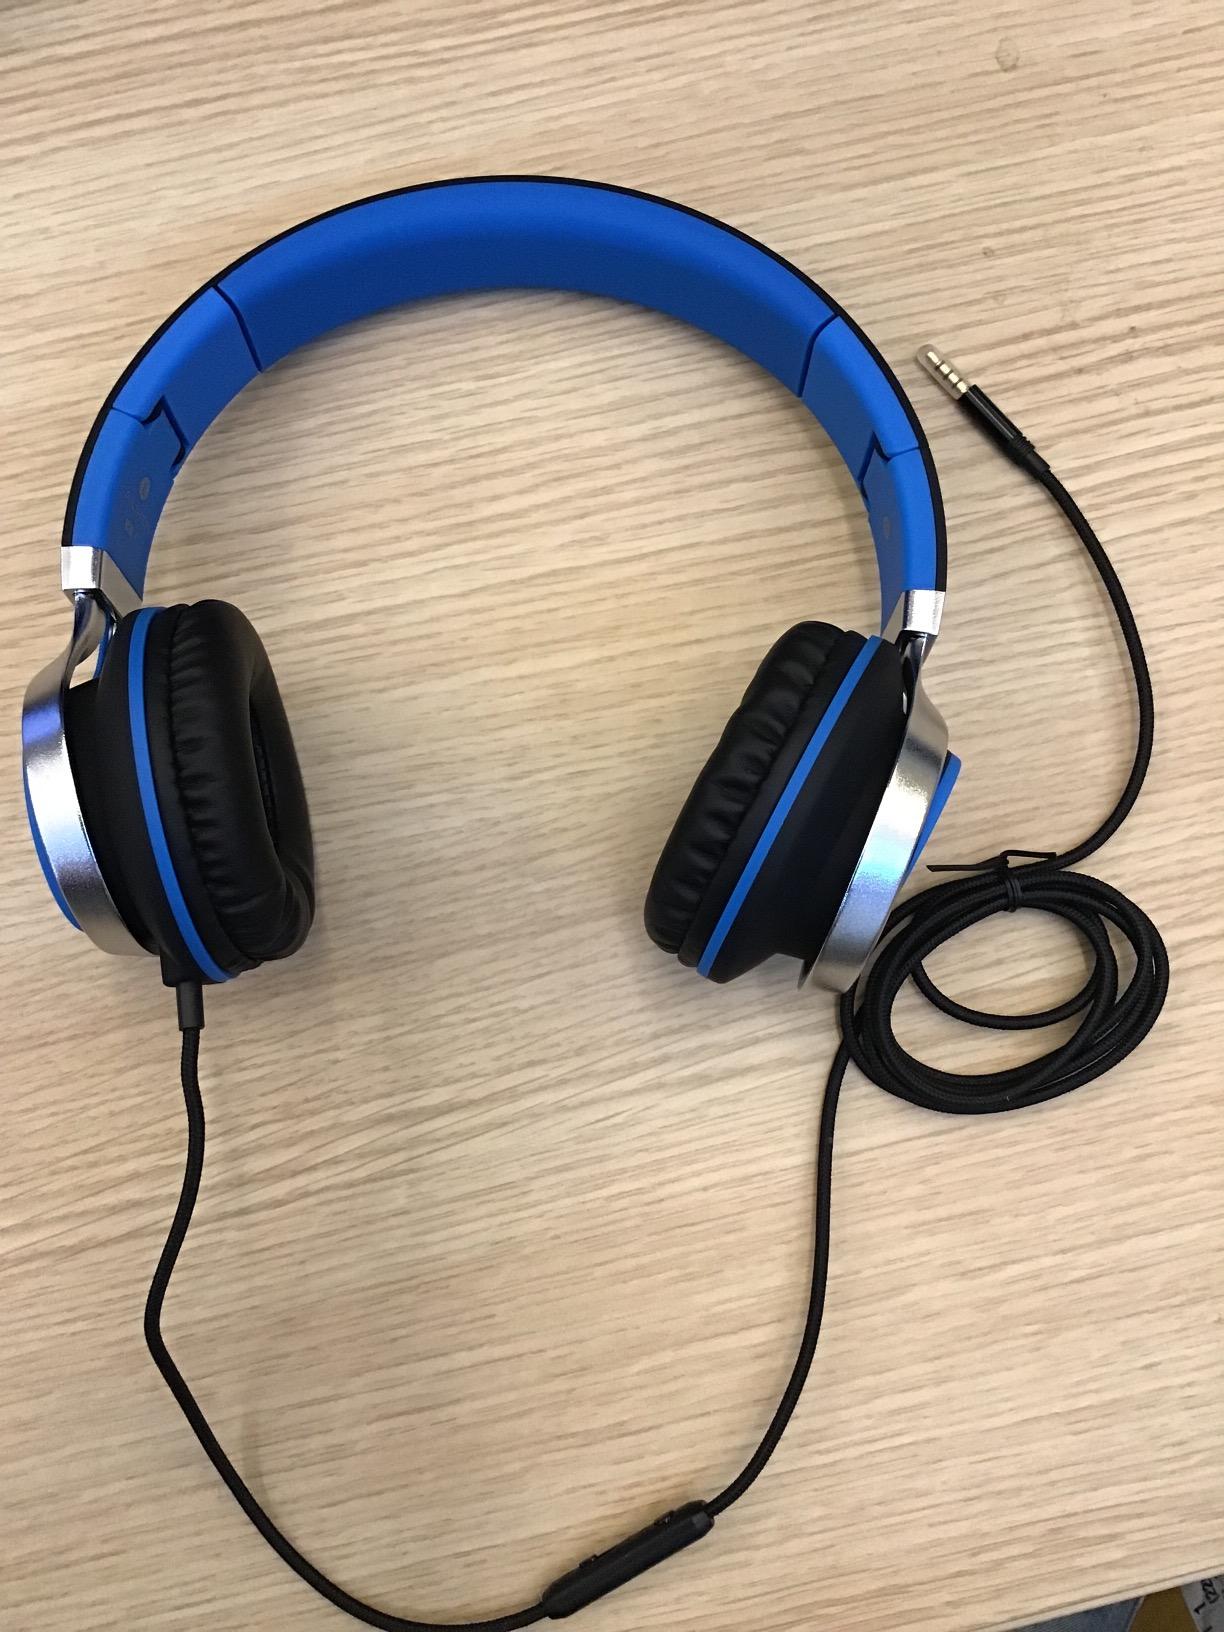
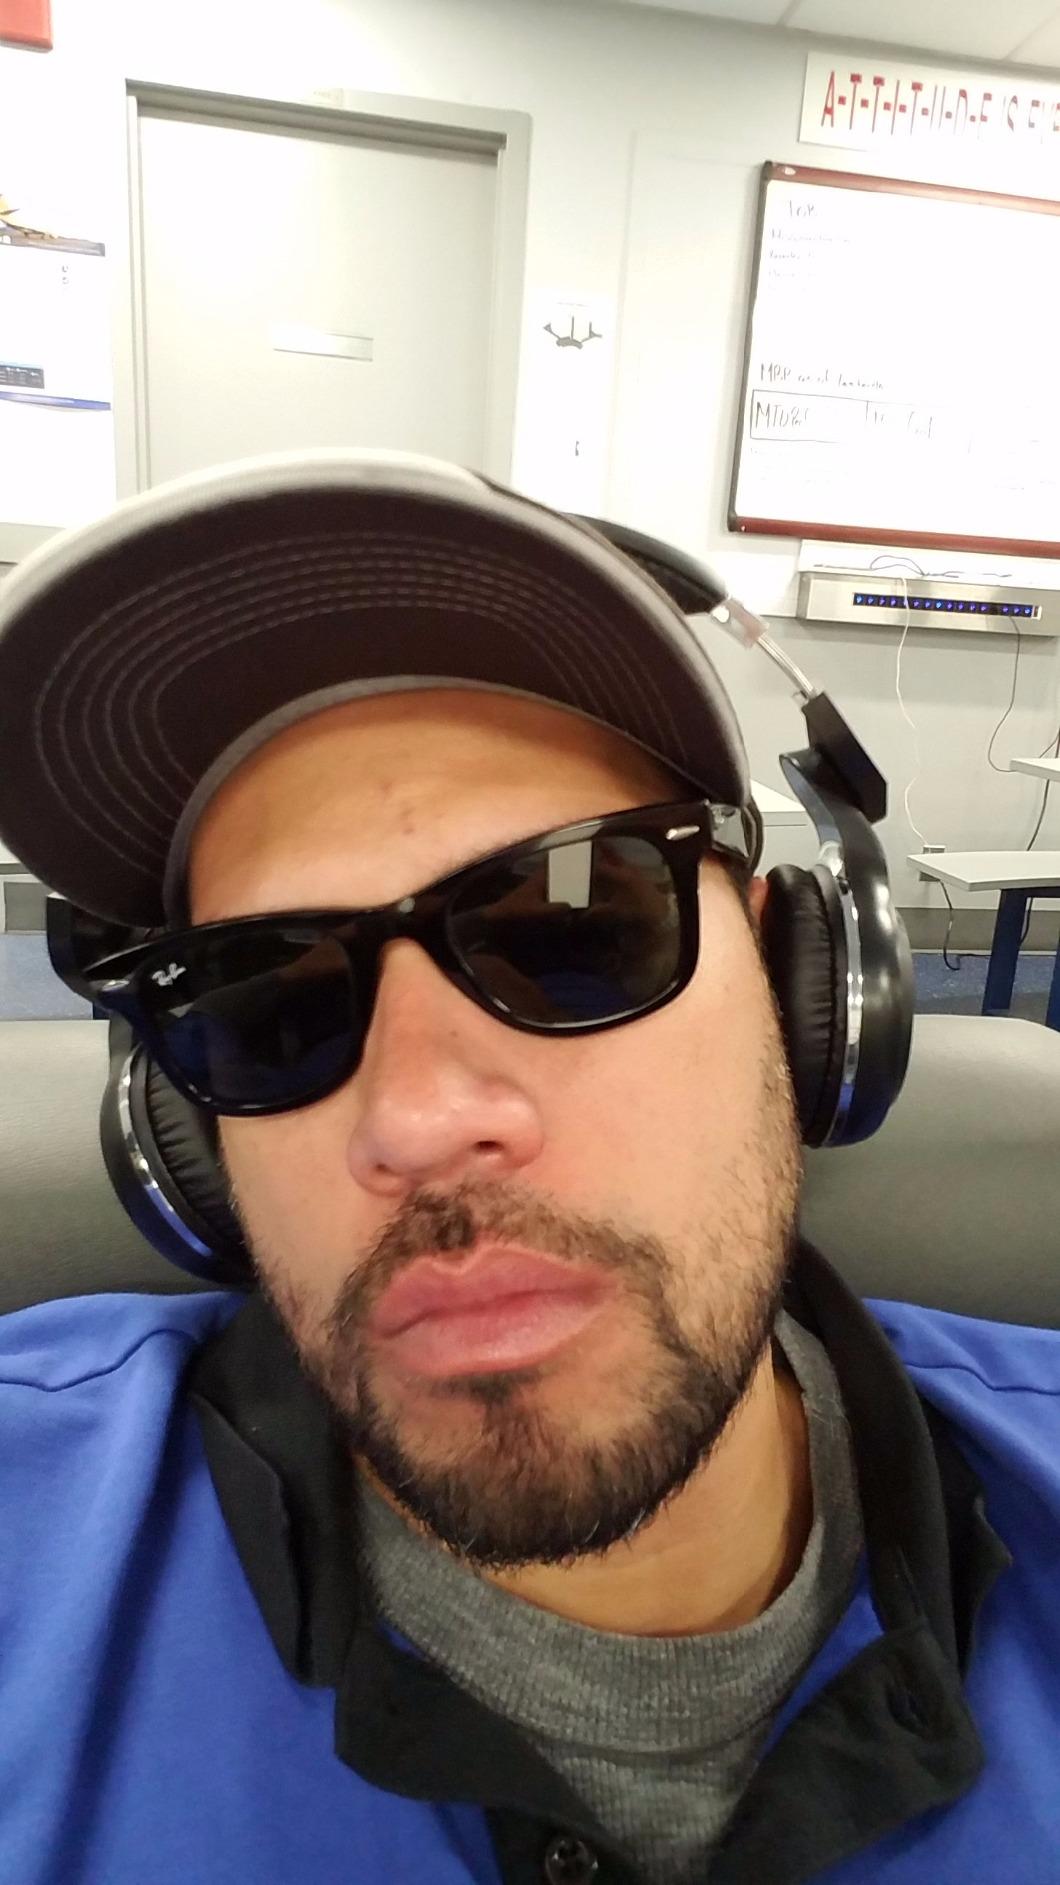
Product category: headphones
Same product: no